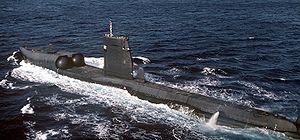
Cette liste des sous-marins de l'United States Navy comprend l'ensemble des sous-marins utilisés par l'United States Navy depuis la mise en service du USS Holland le 12 octobre 1900, soit 671 unités lors de la mise en service du dernier exemplaire de la classe Virginia, l'USS John Warner mi-2015.